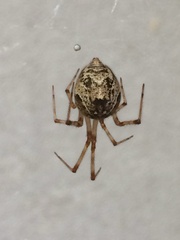
Species: Parasteatoda_tepidariorum